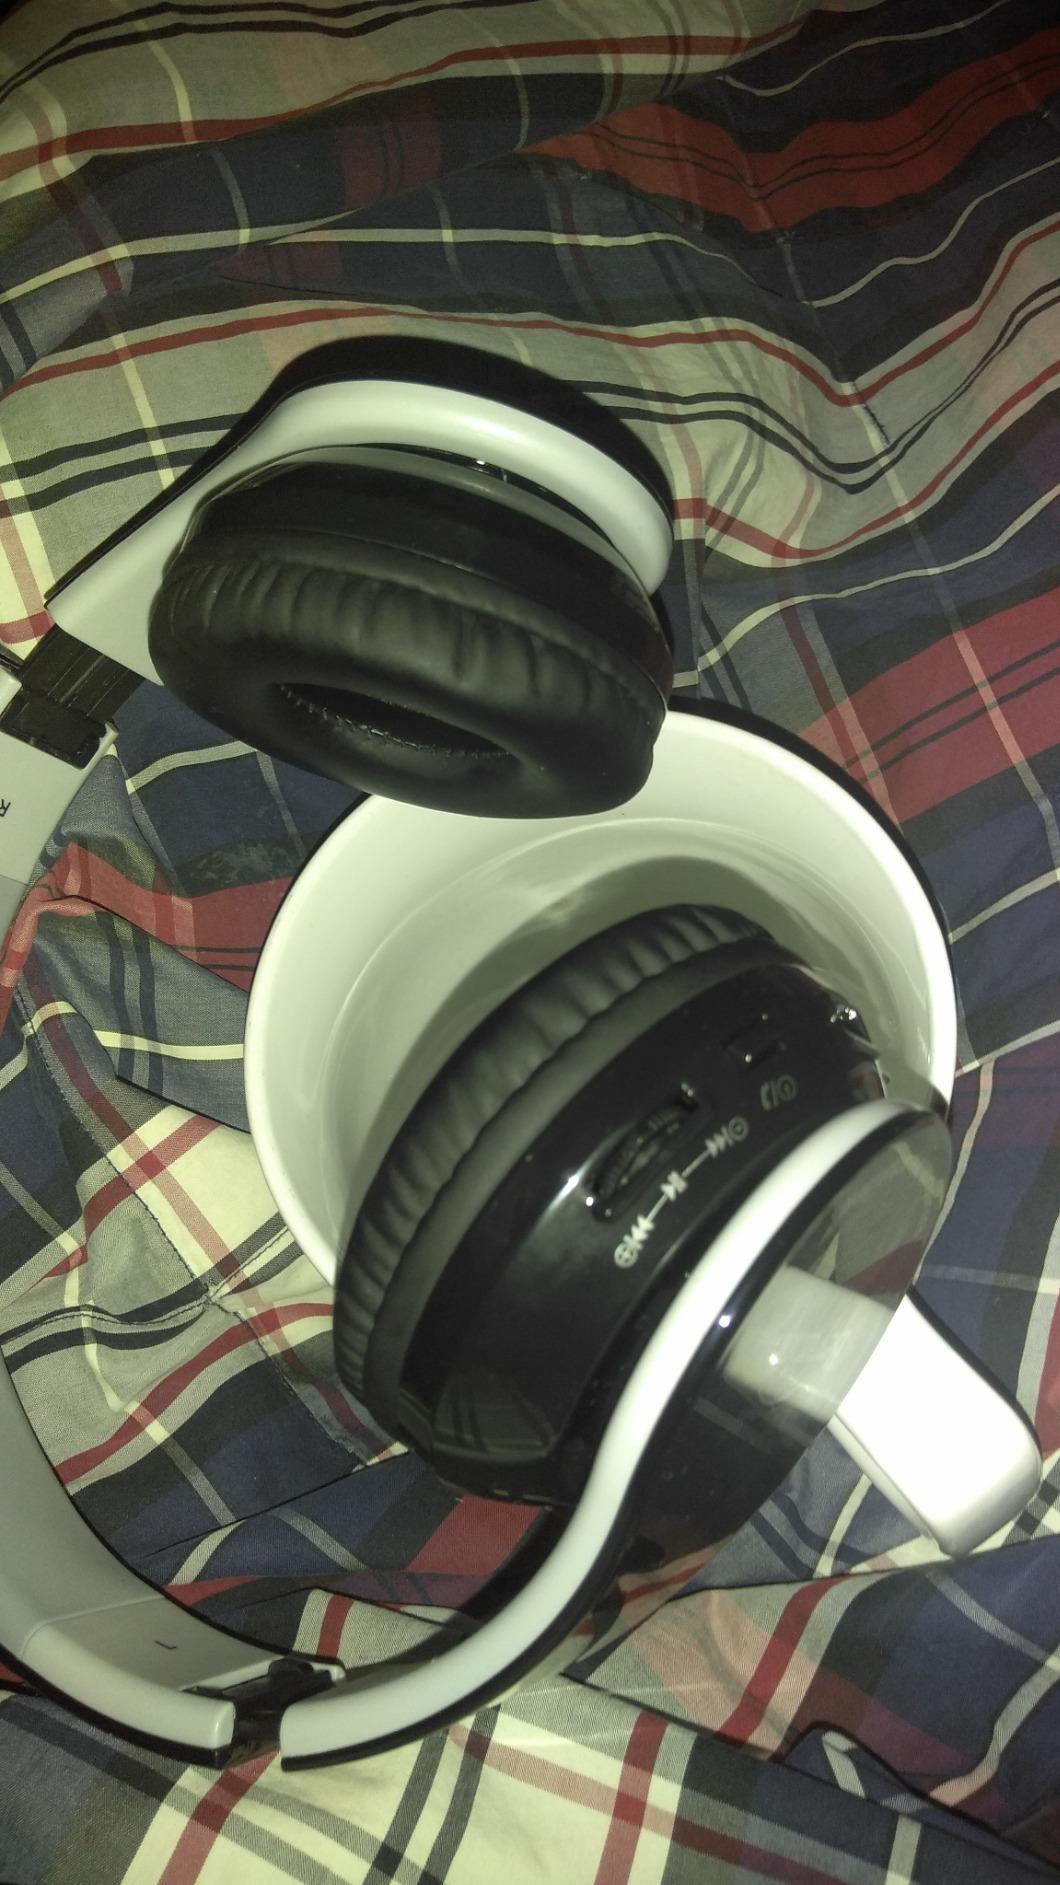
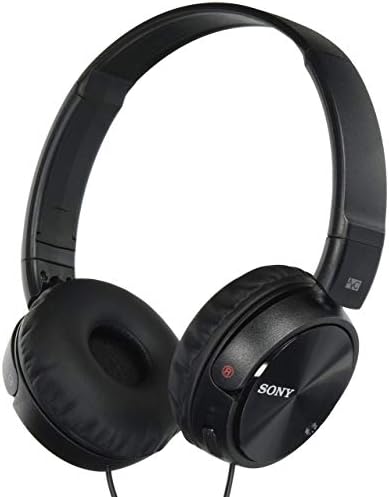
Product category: headphones
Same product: no